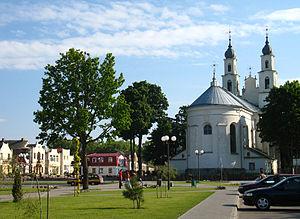
Dziatlava ou Diatlovo est une ville de la voblast de Hrodna ou oblast de Grodno, en Biélorussie, et le centre administratif du raïon de Dziatlava. Sa population s'élevait à 7 764 habitants en 2015.